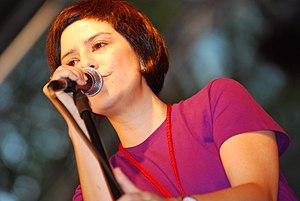
Pato Fu est un groupe de rock brésilien, originaire de Belo Horizonte, Minas Gerais. Le groupe est formé en septembre 1992 par la chanteuse et guitariste rythmique Fernanda Takai, le guitariste John Ulhoa et le bassiste Ricardo Koctus. Leur batteur, Xande Tamietti, rejoint le groupe en 1996, ainsi que le claviériste Lulu Camargo en 2005. Le groupe est également célèbre en 2010, pour l'album de Música de Brinquedo, qui a été écrit en utilisant uniquement des jouets instruments.